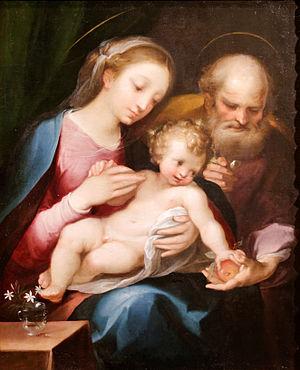
La Sainte Famille. Collection Esterházy
La Vierge à l'Enfant, ou Madone, est un thème récurrent en peinture et en sculpture religieuses, renvoyant à la Nativité du Christ et à la maternité de la Vierge Marie.
Francesco Vanni est un peintre italien de la période baroque et un graveur de l'école siennoise qui a subi les influences de Raphaël, de Federico Barocci et d'Annibale Carracci.